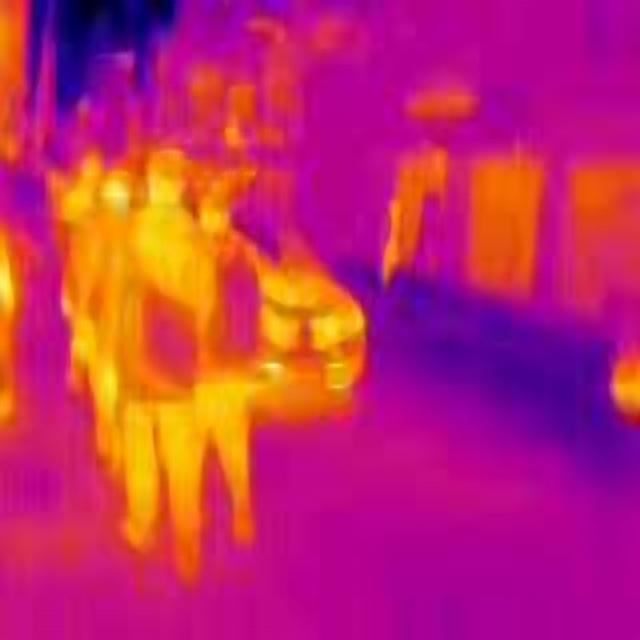
Detected objects:
label: person
label: person
label: person
label: person
label: person